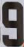
Number: 9